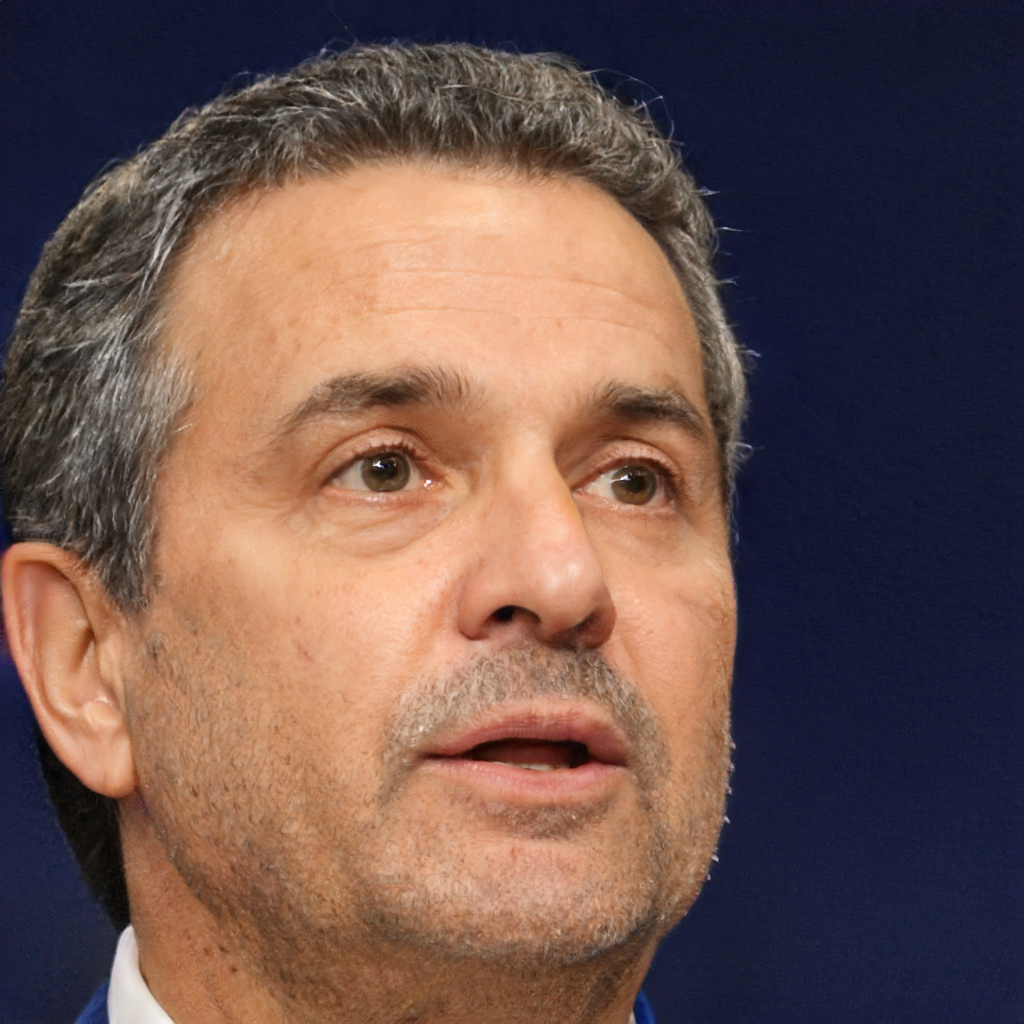
Gender: Male